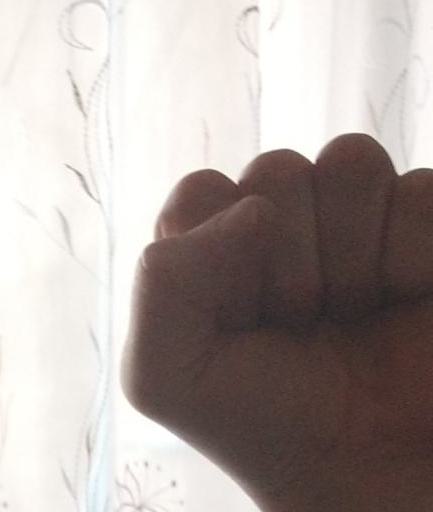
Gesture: fist